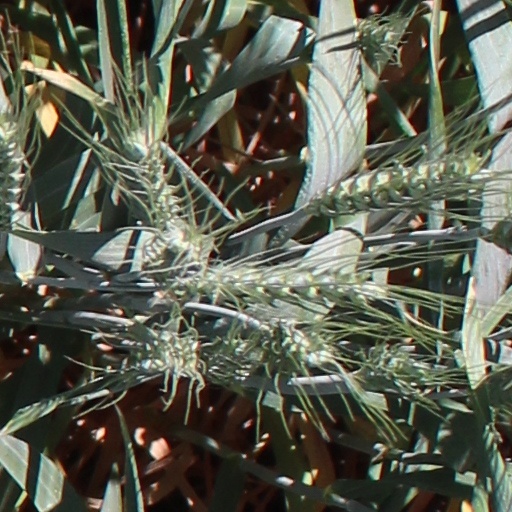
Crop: wheat